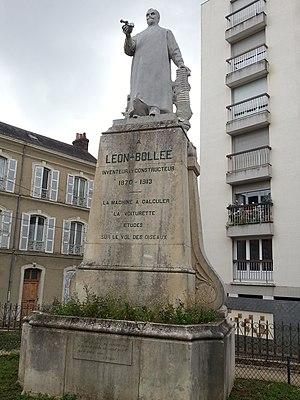
Léon Bollée est un inventeur et constructeur automobile français.